Lada Largus

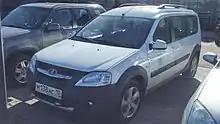
Lada Largus Cross

After the Lada Riva had been removed from production in December 2010 AvtoVAZ no longer produced any inexpensive and roomy station wagon models. The present model line station wagons Lada Kalina and Lada Priora have a higher completion and much higher price. The Largus is the first joint project between AvtoVAZ and Renault-Nissan (with an investment of $550 million). It is part of a larger common plan of the companies to produce five models in Russia, based on the Dacia B0 platform. The total production in 2012 is expected to reach 27,000 cars (mostly Largus).